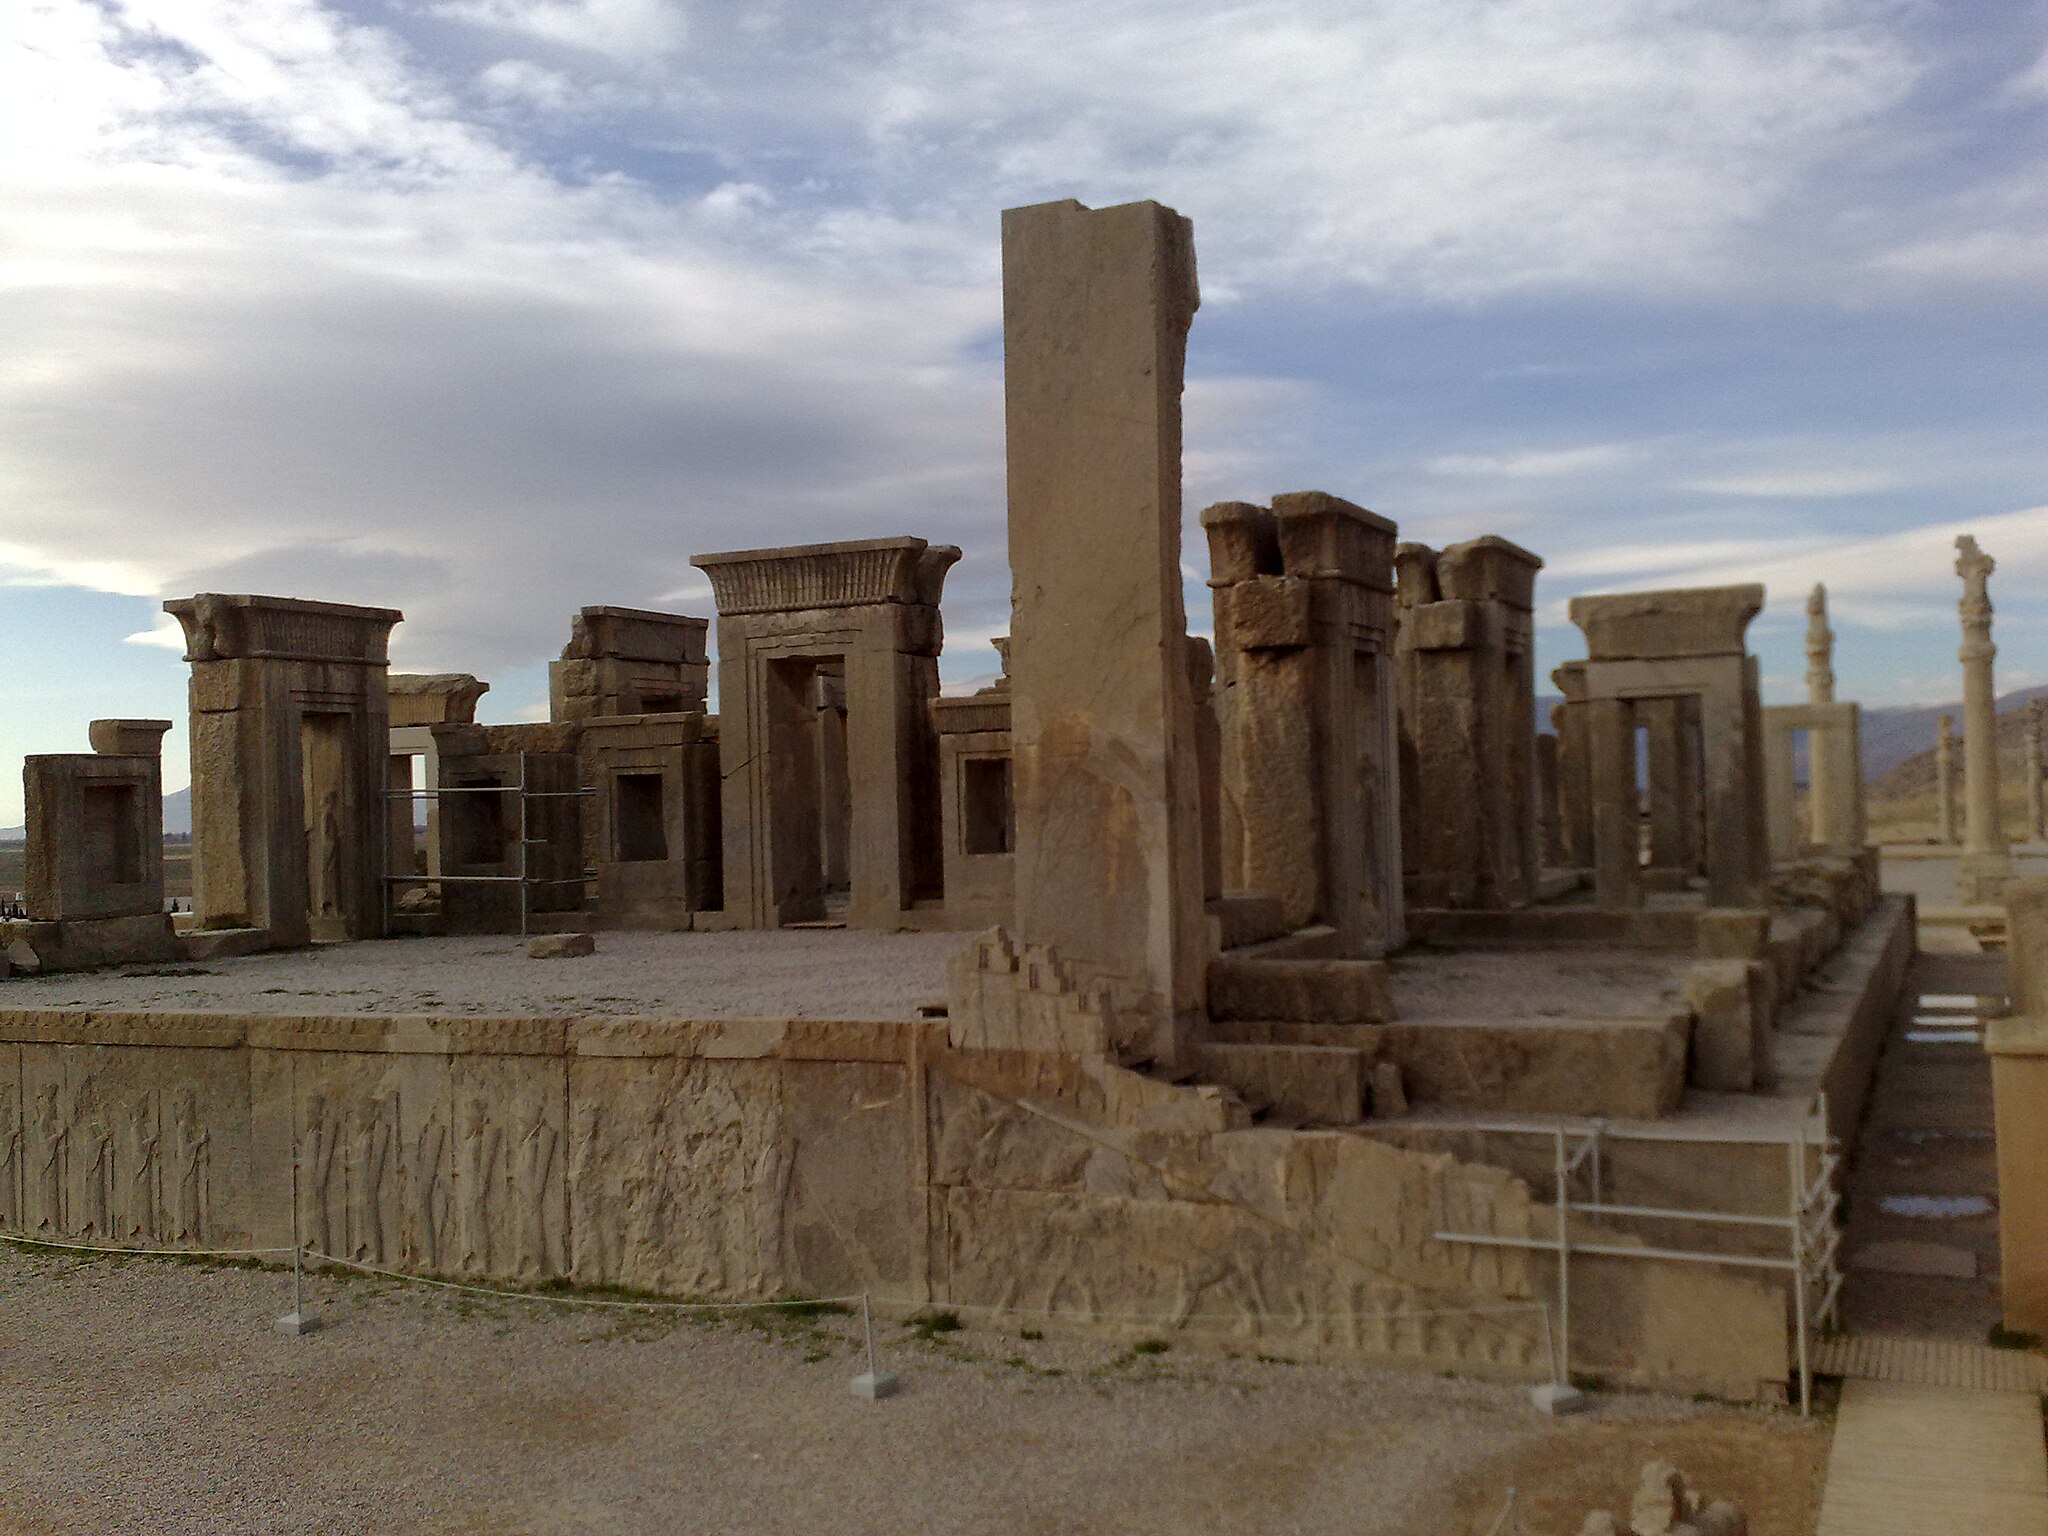
Title: Persepolis 2009 (4)
Date: 2009-02-03 15:43:57
Categories: Palace of Darius I in Persepolis, Self-published work, Cultural heritage monuments in Iran with known IDs, Uploaded via Campaign:wlm-ir, Iran photographs taken on 2009-02-03, Images from Wiki Loves Monuments in Marvdasht, 2009 in Persepolis, Images from Wiki Loves Monuments 2020, Images from Wiki Loves Monuments 2020 in Iran, Southern staircase of Tachara